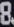
Number: 8